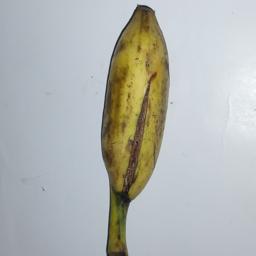
Banana variety: Champa Kola